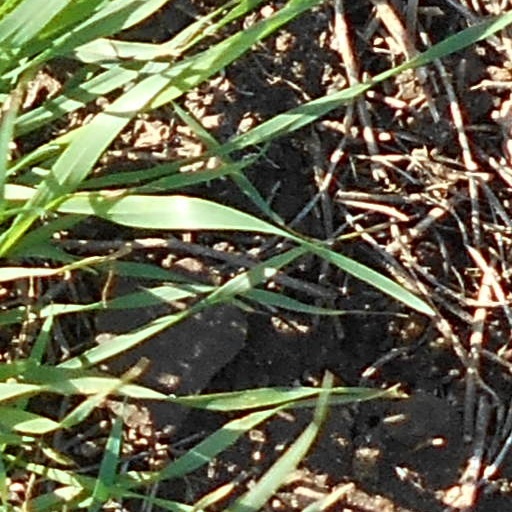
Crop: wheat